Greg Eastwood

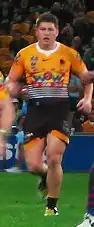
Eastwood playing for the Broncos in 2008

In round 26 of the 2005 NRL season, Eastwood made his NRL début for the Broncos against the Parramatta Eels. He played in most of the 2006 Brisbane Broncos season's games but was not selected for the 2006 NRL Grand final win over the Melbourne Storm. As 2006 NRL Premiers, the Brisbane Broncos travelled to England to face 2006 Super League champions, St Helens R.F.C. in the 2007 World Club Challenge. Eastwood played from the interchange bench in the Broncos' 14–18 loss.